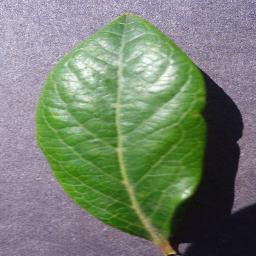
Label: Blueberry___healthy